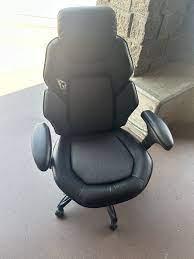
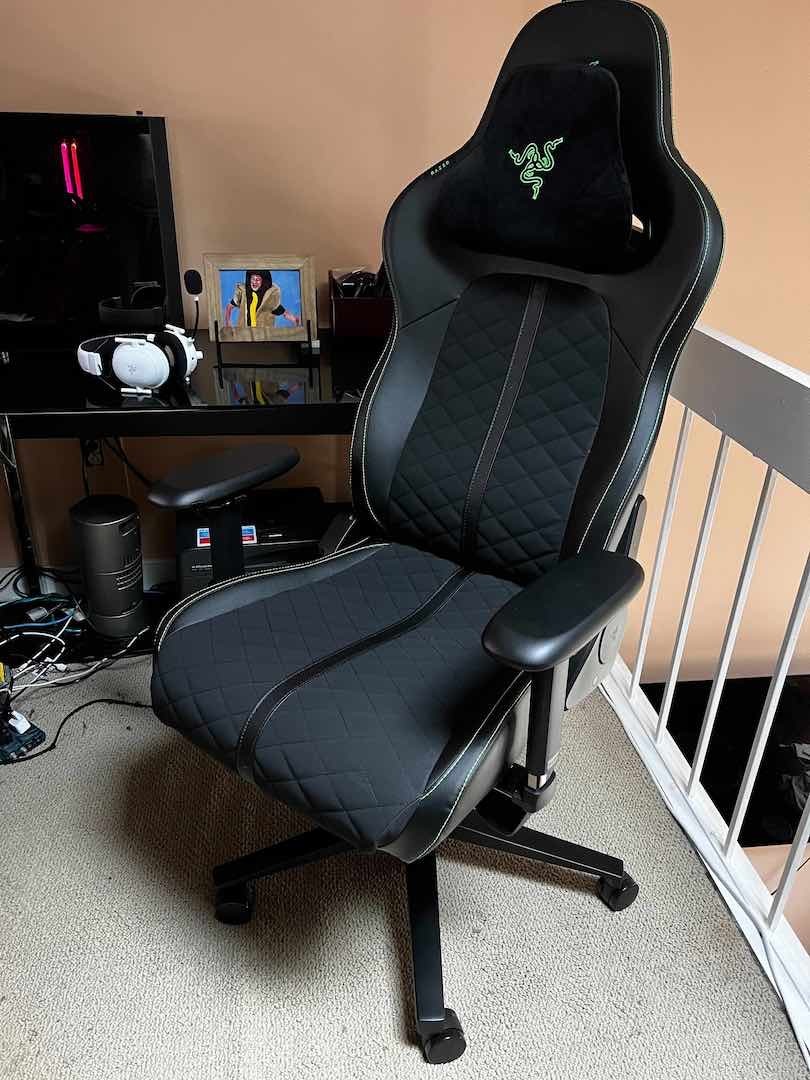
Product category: items_chair
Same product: no